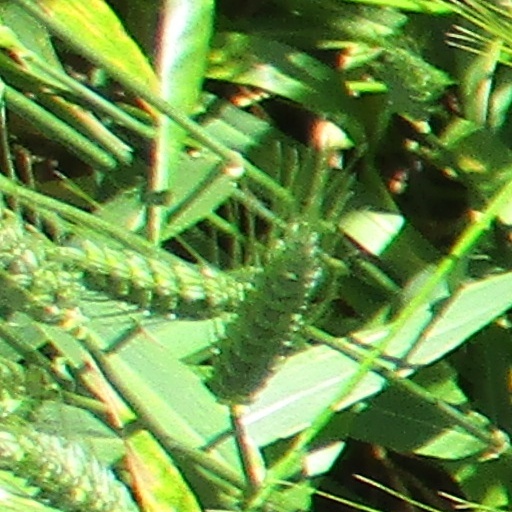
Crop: wheat